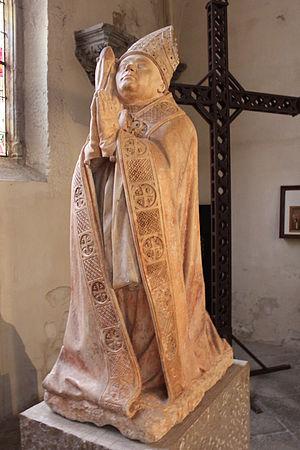
Collégiale Saint-Hippolyte, Poligny, Jura, France
Jean Chevrot, né à Poligny vers 1395 et mort à Lille le 23 septembre 1460 est un évêque français, évêque de Tournai et président du conseil de Bourgogne de Philippe le Bon et Isabelle de Portugal. Il fut un ministre polyvalent et fiable, bénéficiant de la confiance de Philippe le Bon. Le chancelier Nicolas Rolin était un de ses très proches collaborateurs.
La collégiale Saint-Hippolyte de Poligny fut édifiée intra muros au XVᵉ siècle principalement grâce aux dons de Jean Chousat, bourgeois de la ville et membre du Grand Conseil de Bourgogne, et enrichie par Jean Chevrot, évêque de Tournai et président du conseil de Philippe le Bon. La rapidité de sa construction en moins d’un demi-siècle lui confère une unité architecturale exceptionnelle.